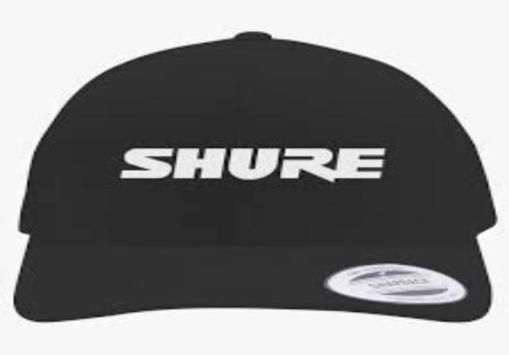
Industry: Clothes